Llanberis Pass

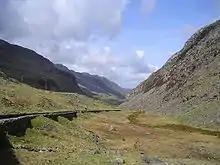
Llanberis Pass

The Llanberis Pass (alternative English name, Pass of Llanberis) in Snowdonia carries the main road (A4086) from the south-east to Llanberis, over Pen-y-Pass, between the mountain ranges of the Glyderau and the Snowdon massif. At the bottom of the pass is the small village of Nant Peris.